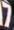
Number: 7